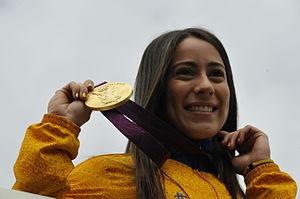
Mariana Pajón Londoño, née à Medellín le 10 octobre 1991, est une coureuse cycliste colombienne. Spécialiste du BMX, elle pratique également le cyclisme sur piste depuis 2017. Elle devient championne olympique à Londres après avoir remporté le titre de championne du monde en 2011 dans la catégorie élite dames. En 2016, elle parvient à conserver son titre olympique à Rio de Janeiro. En octobre 2016, son compagnon Vincent Pelluard officialise leur mariage, prévu pour la fin 2017.